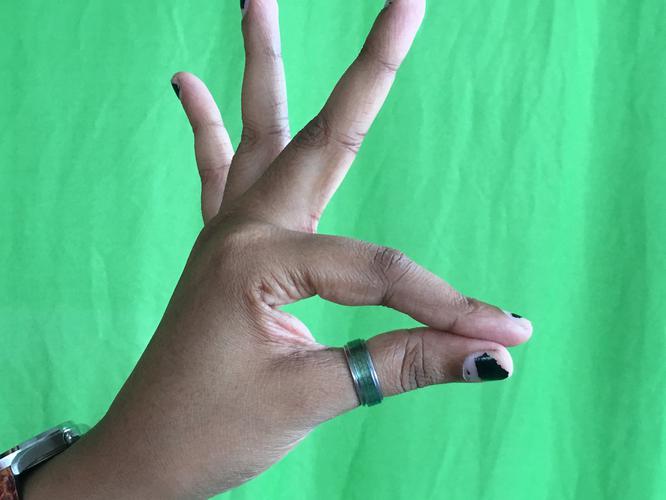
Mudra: Hamsasyam
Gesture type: single_hand